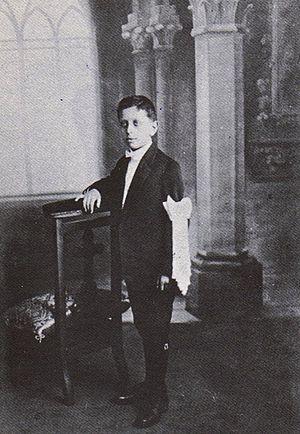
Robert Desnos en premier communiant, 1911.
Robert Desnos [dɛsˈnoːs] est un poète français, né le 4 juillet 1900 dans le 11ᵉ arrondissement de Paris et mort du typhus le 8 juin 1945 au camp de concentration de Theresienstadt, en Tchécoslovaquie à peine libérée par l'Armée rouge.